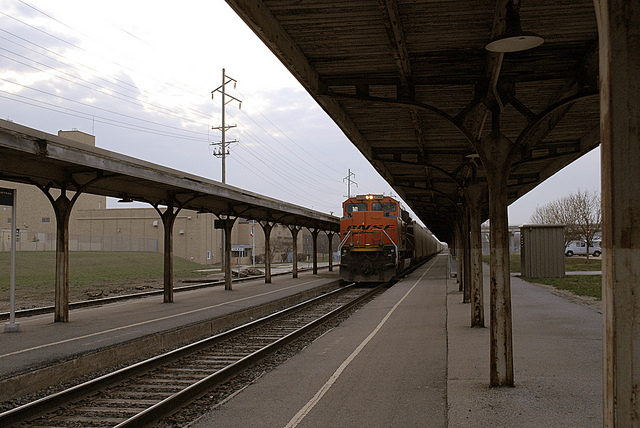
user: Given an image and a question. Answer the question in a short answer. Question: How much weight can this train pull? Short Answer:
assistant: ton